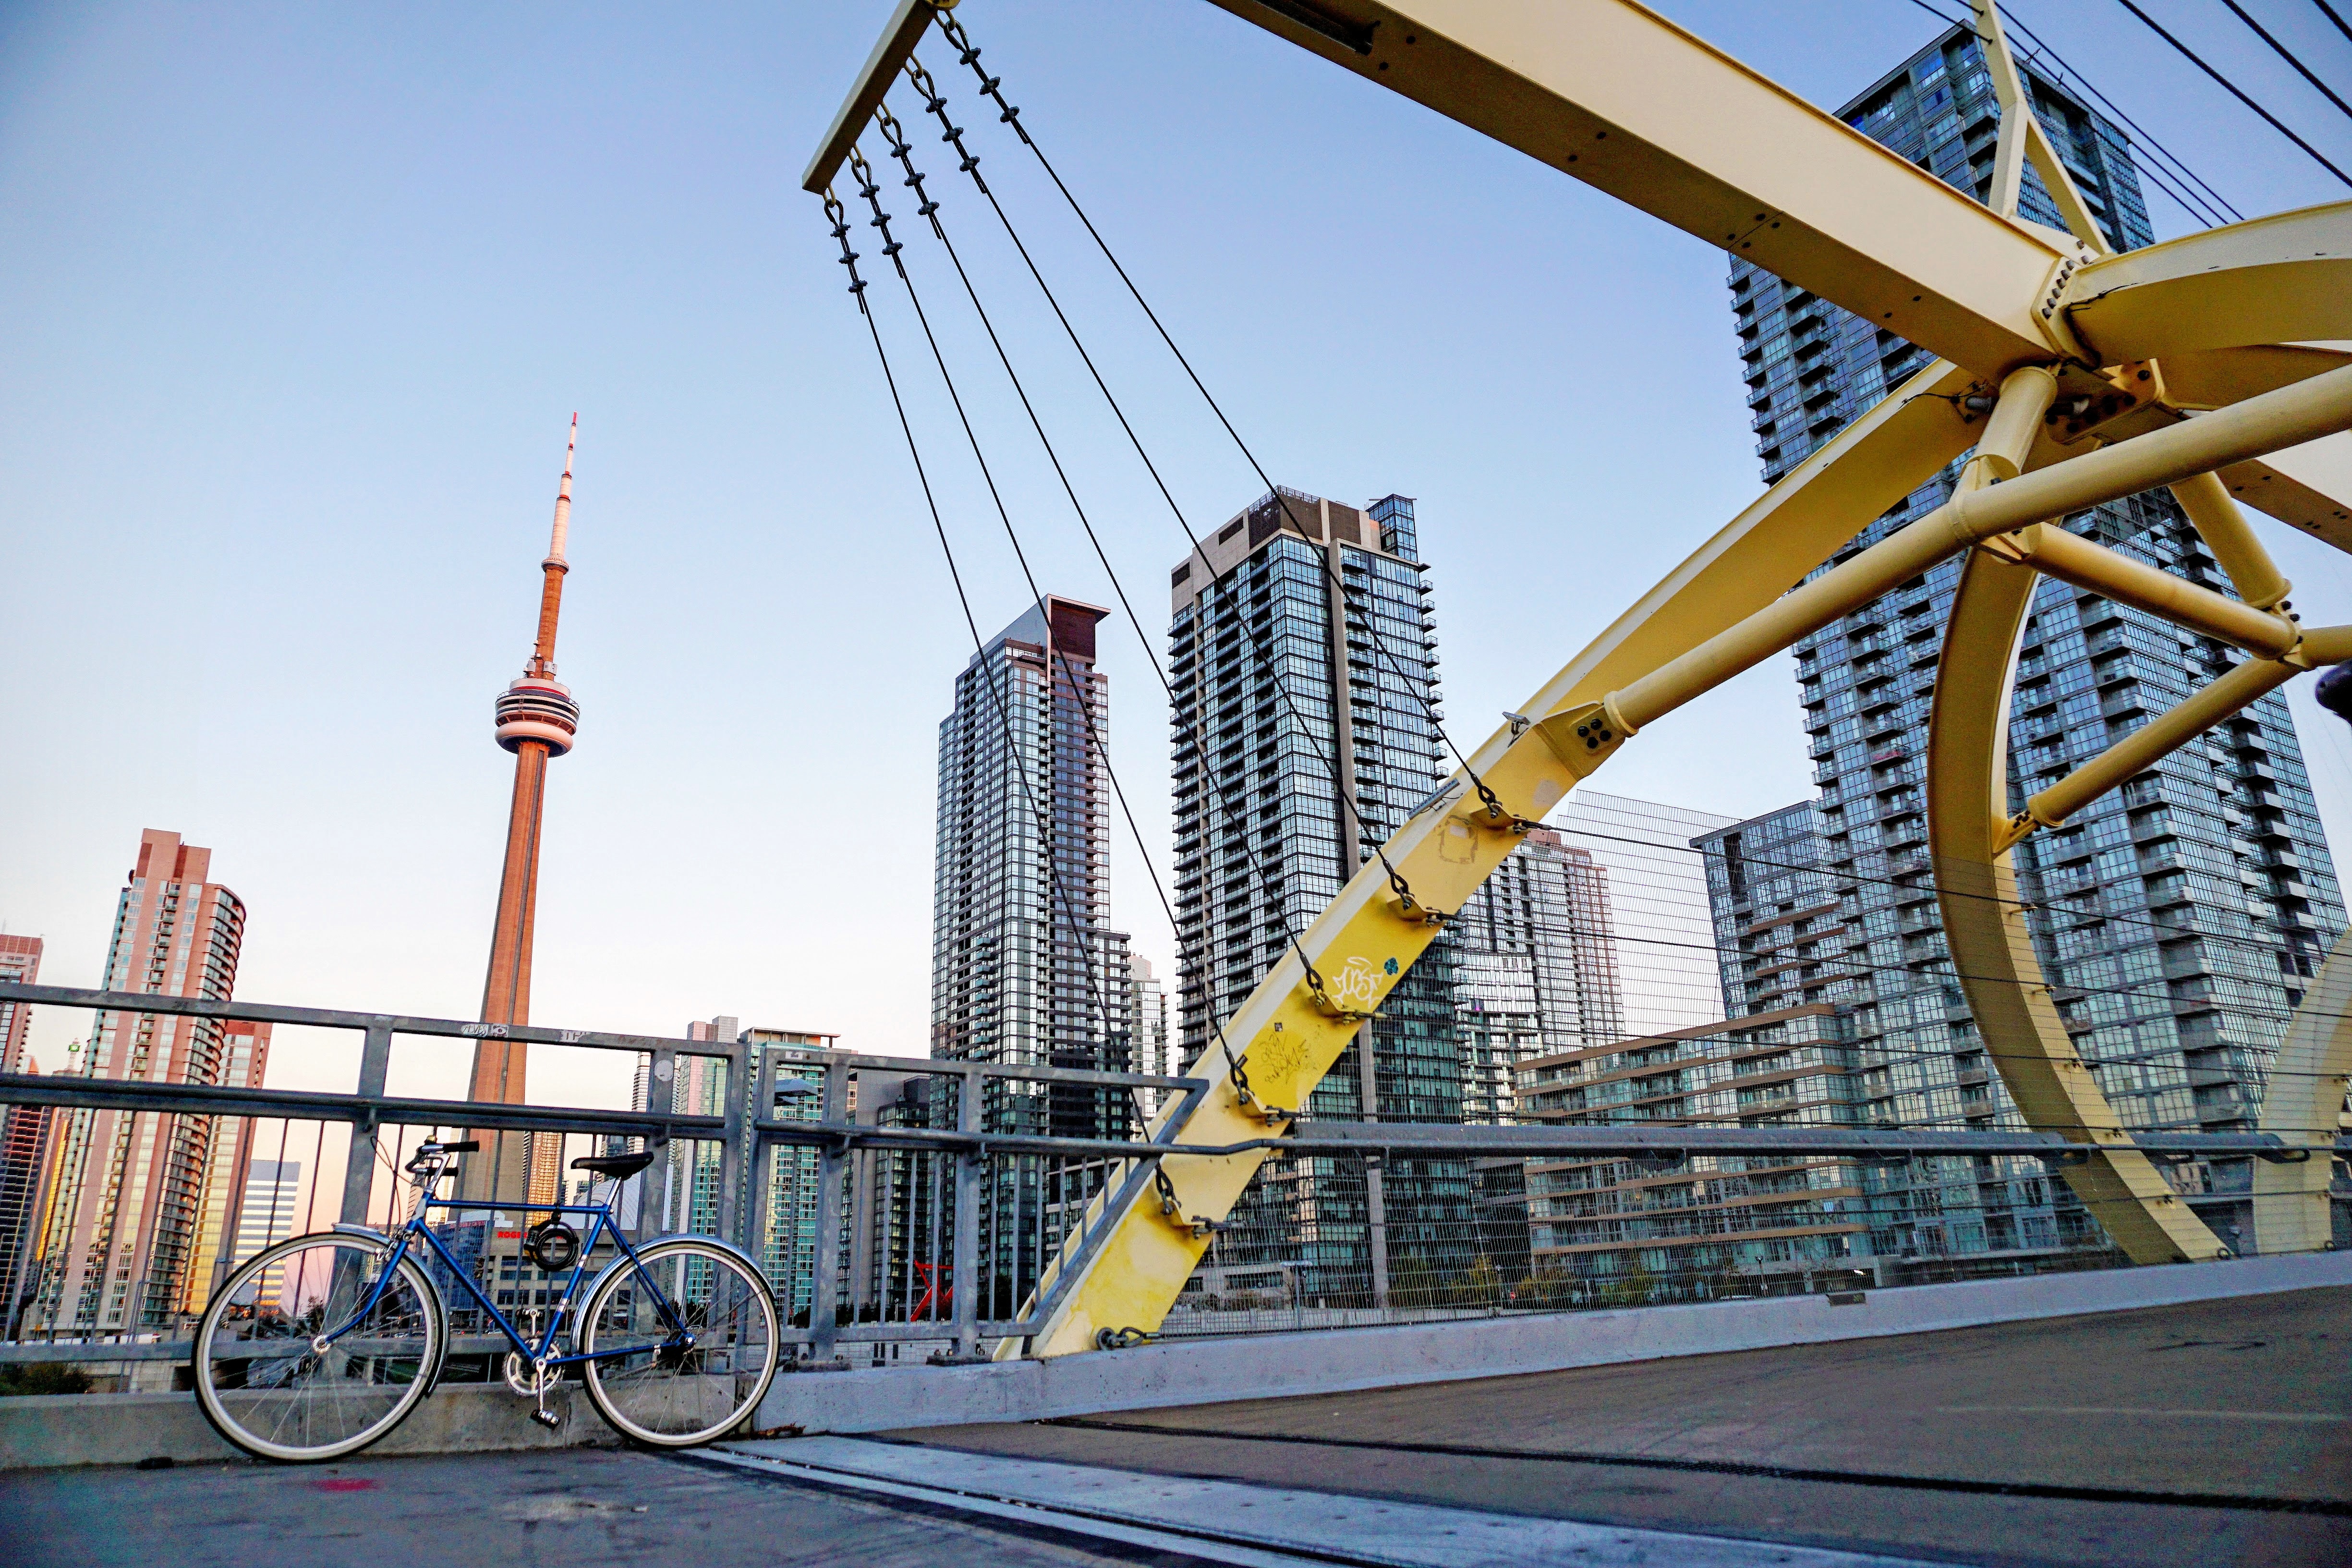
bridge, skyscraper, transport, construction, vehicle, landmark, construction equipment